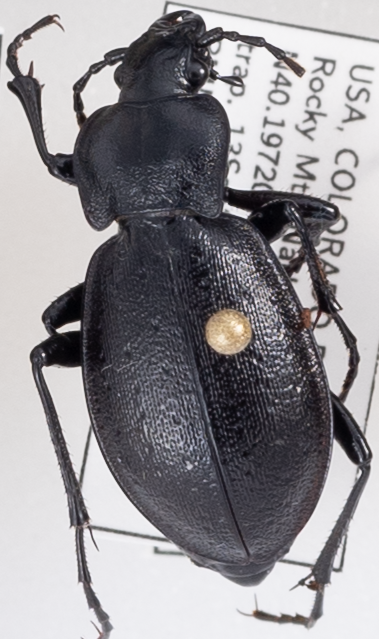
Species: Carabus taedatus
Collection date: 2022-09-13
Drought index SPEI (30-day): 0.11
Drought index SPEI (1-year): -1.45
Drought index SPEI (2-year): -0.88